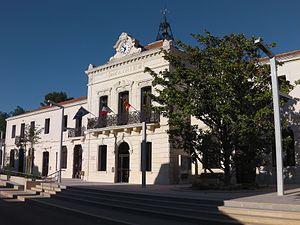
Mairie de Saint-Jean-de-Védas (Hérault)
Saint-Jean-de-Védas est une commune française située dans le département de l'Hérault, en région Occitanie. Limitrophe de Montpellier, la commune fait partie de Montpellier Méditerranée Métropole.